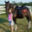
Label: horse